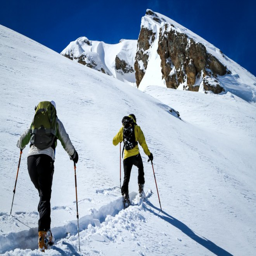
how skiing has changed since the 80s